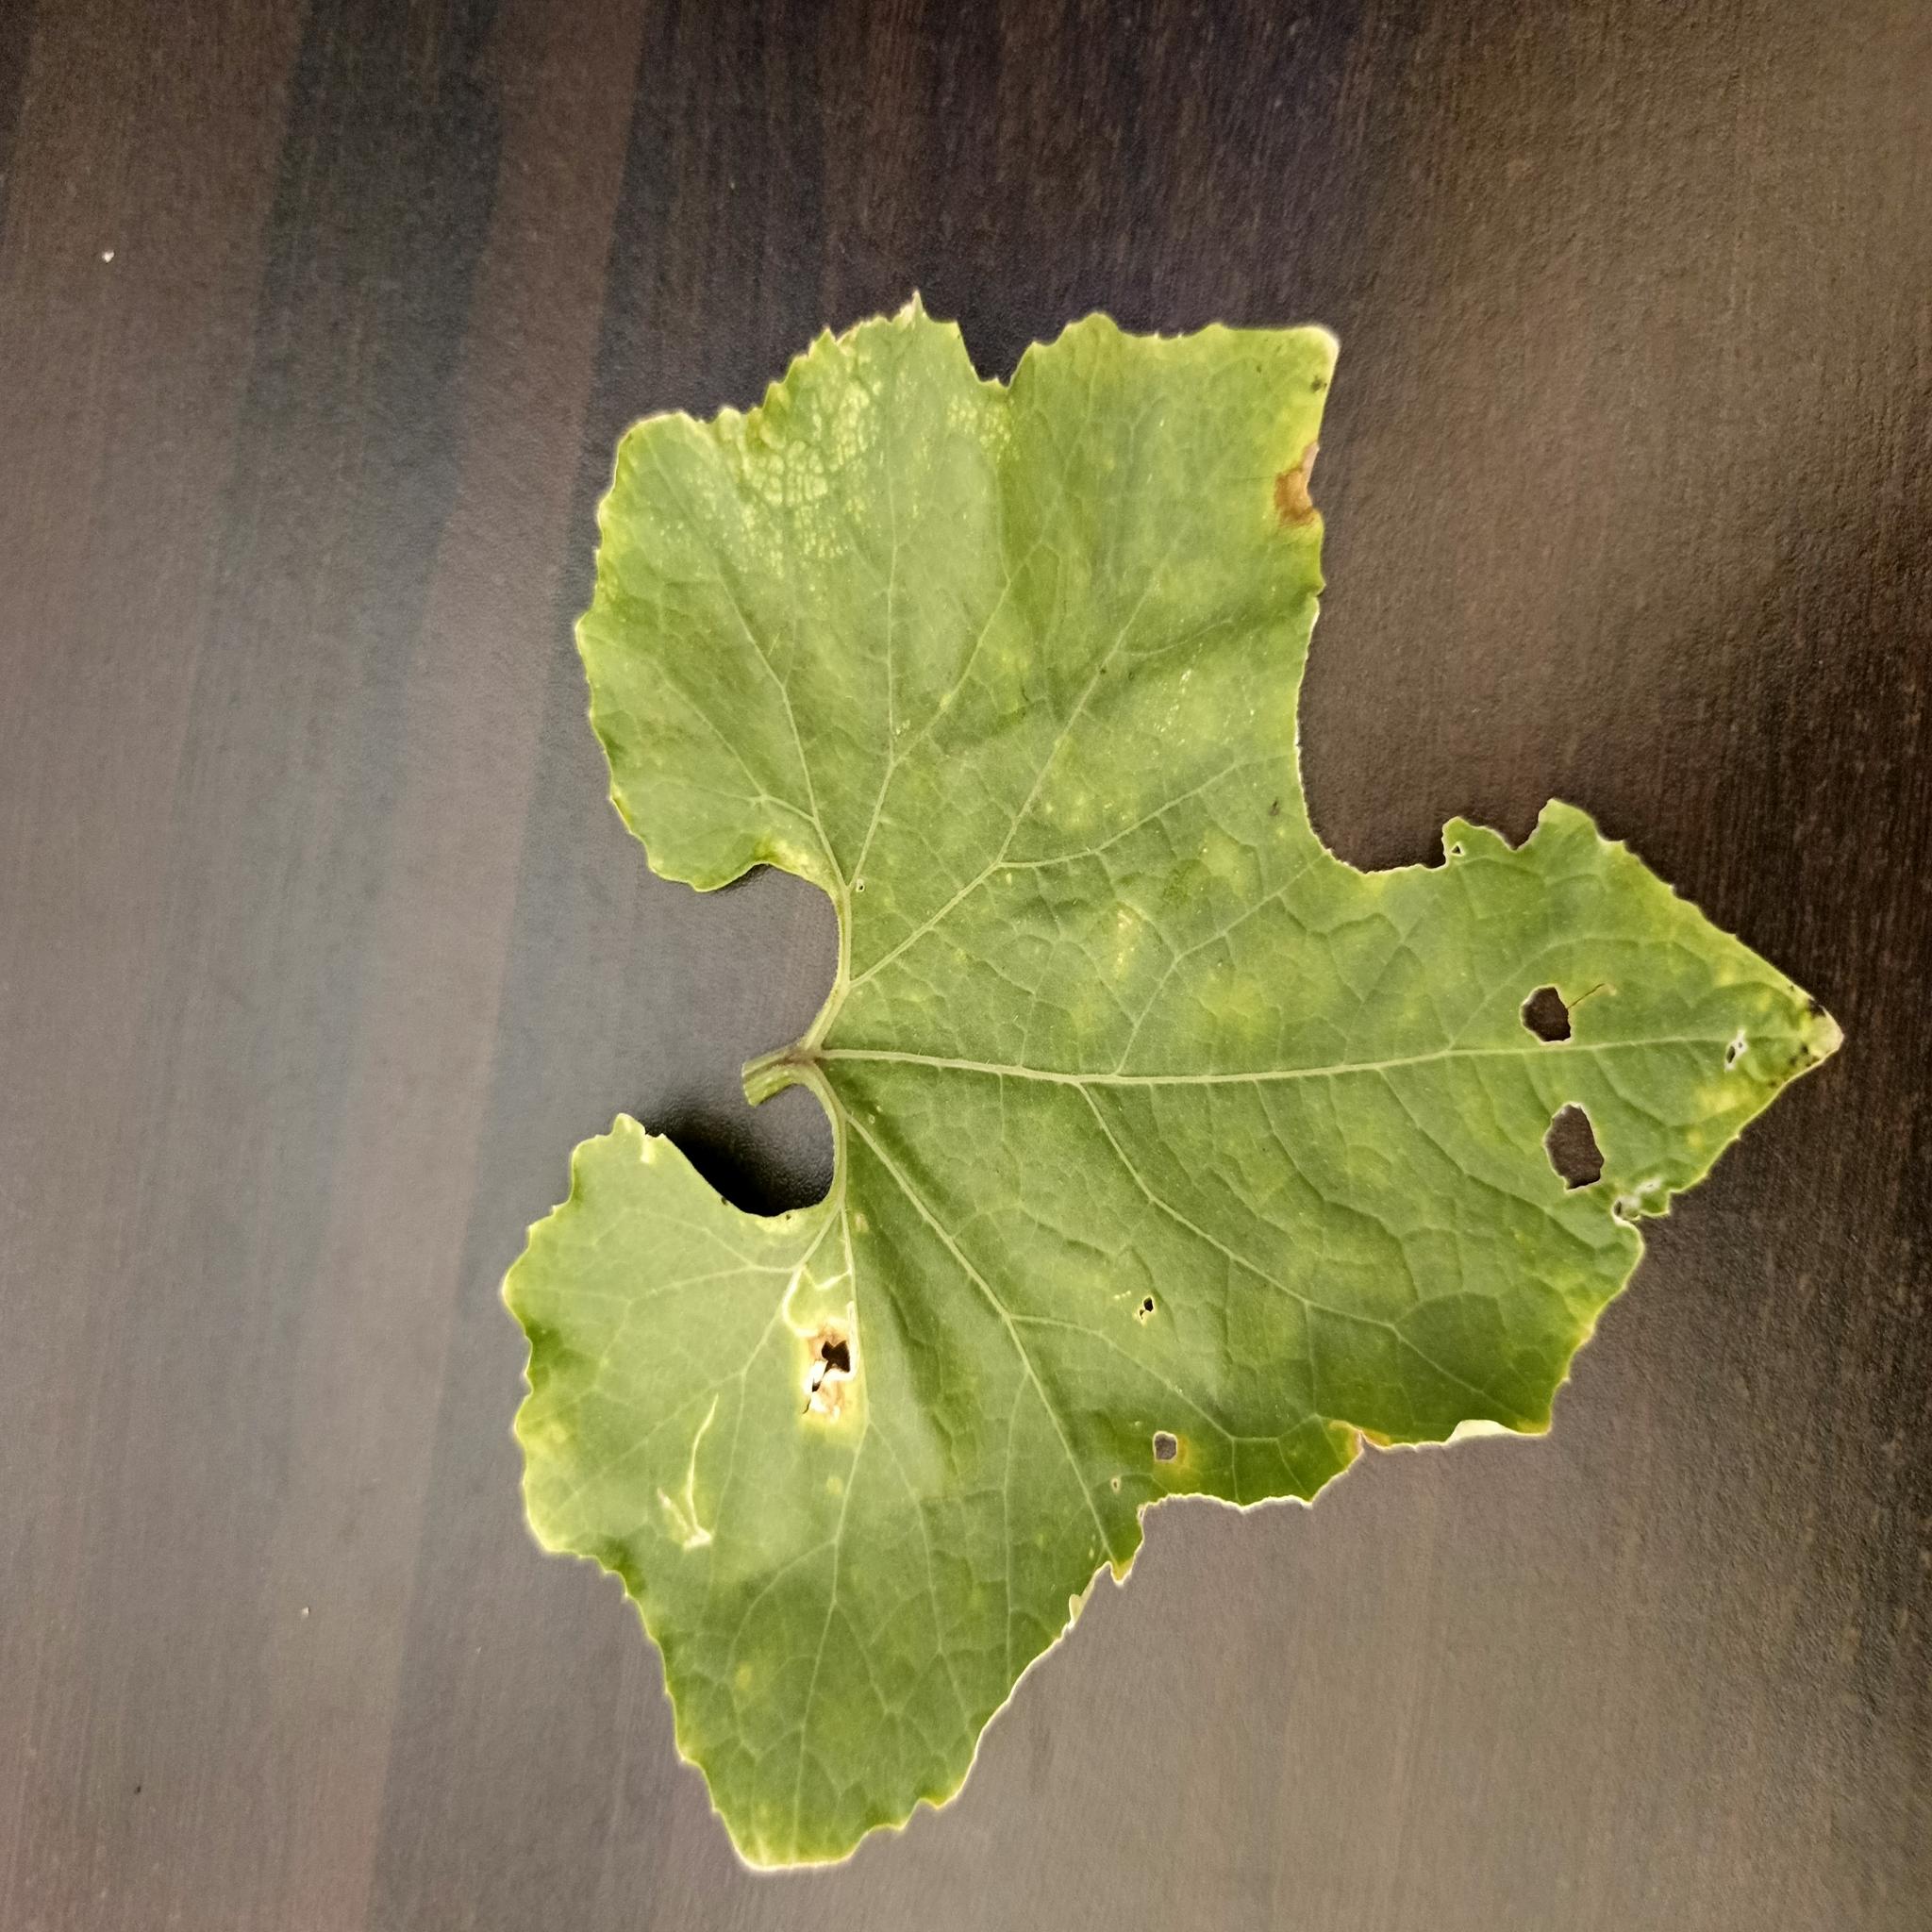
Label: Downy mildew